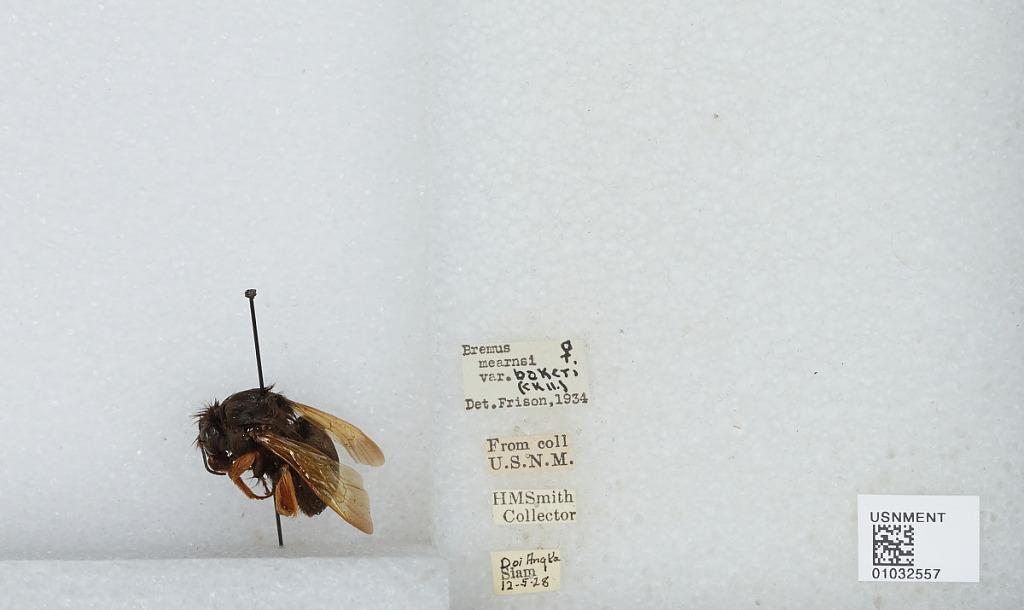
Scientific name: Bombus mearnsi Ashmead
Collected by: H. Smith
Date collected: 1928-12-5
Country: Thailand
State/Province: Chiang Mai
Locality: Doi Inthanon
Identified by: Frison